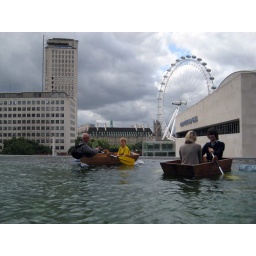
A water-level view of boats on the boating lake installation within the Hayward Gallery's Psycho Buildings exhibition.